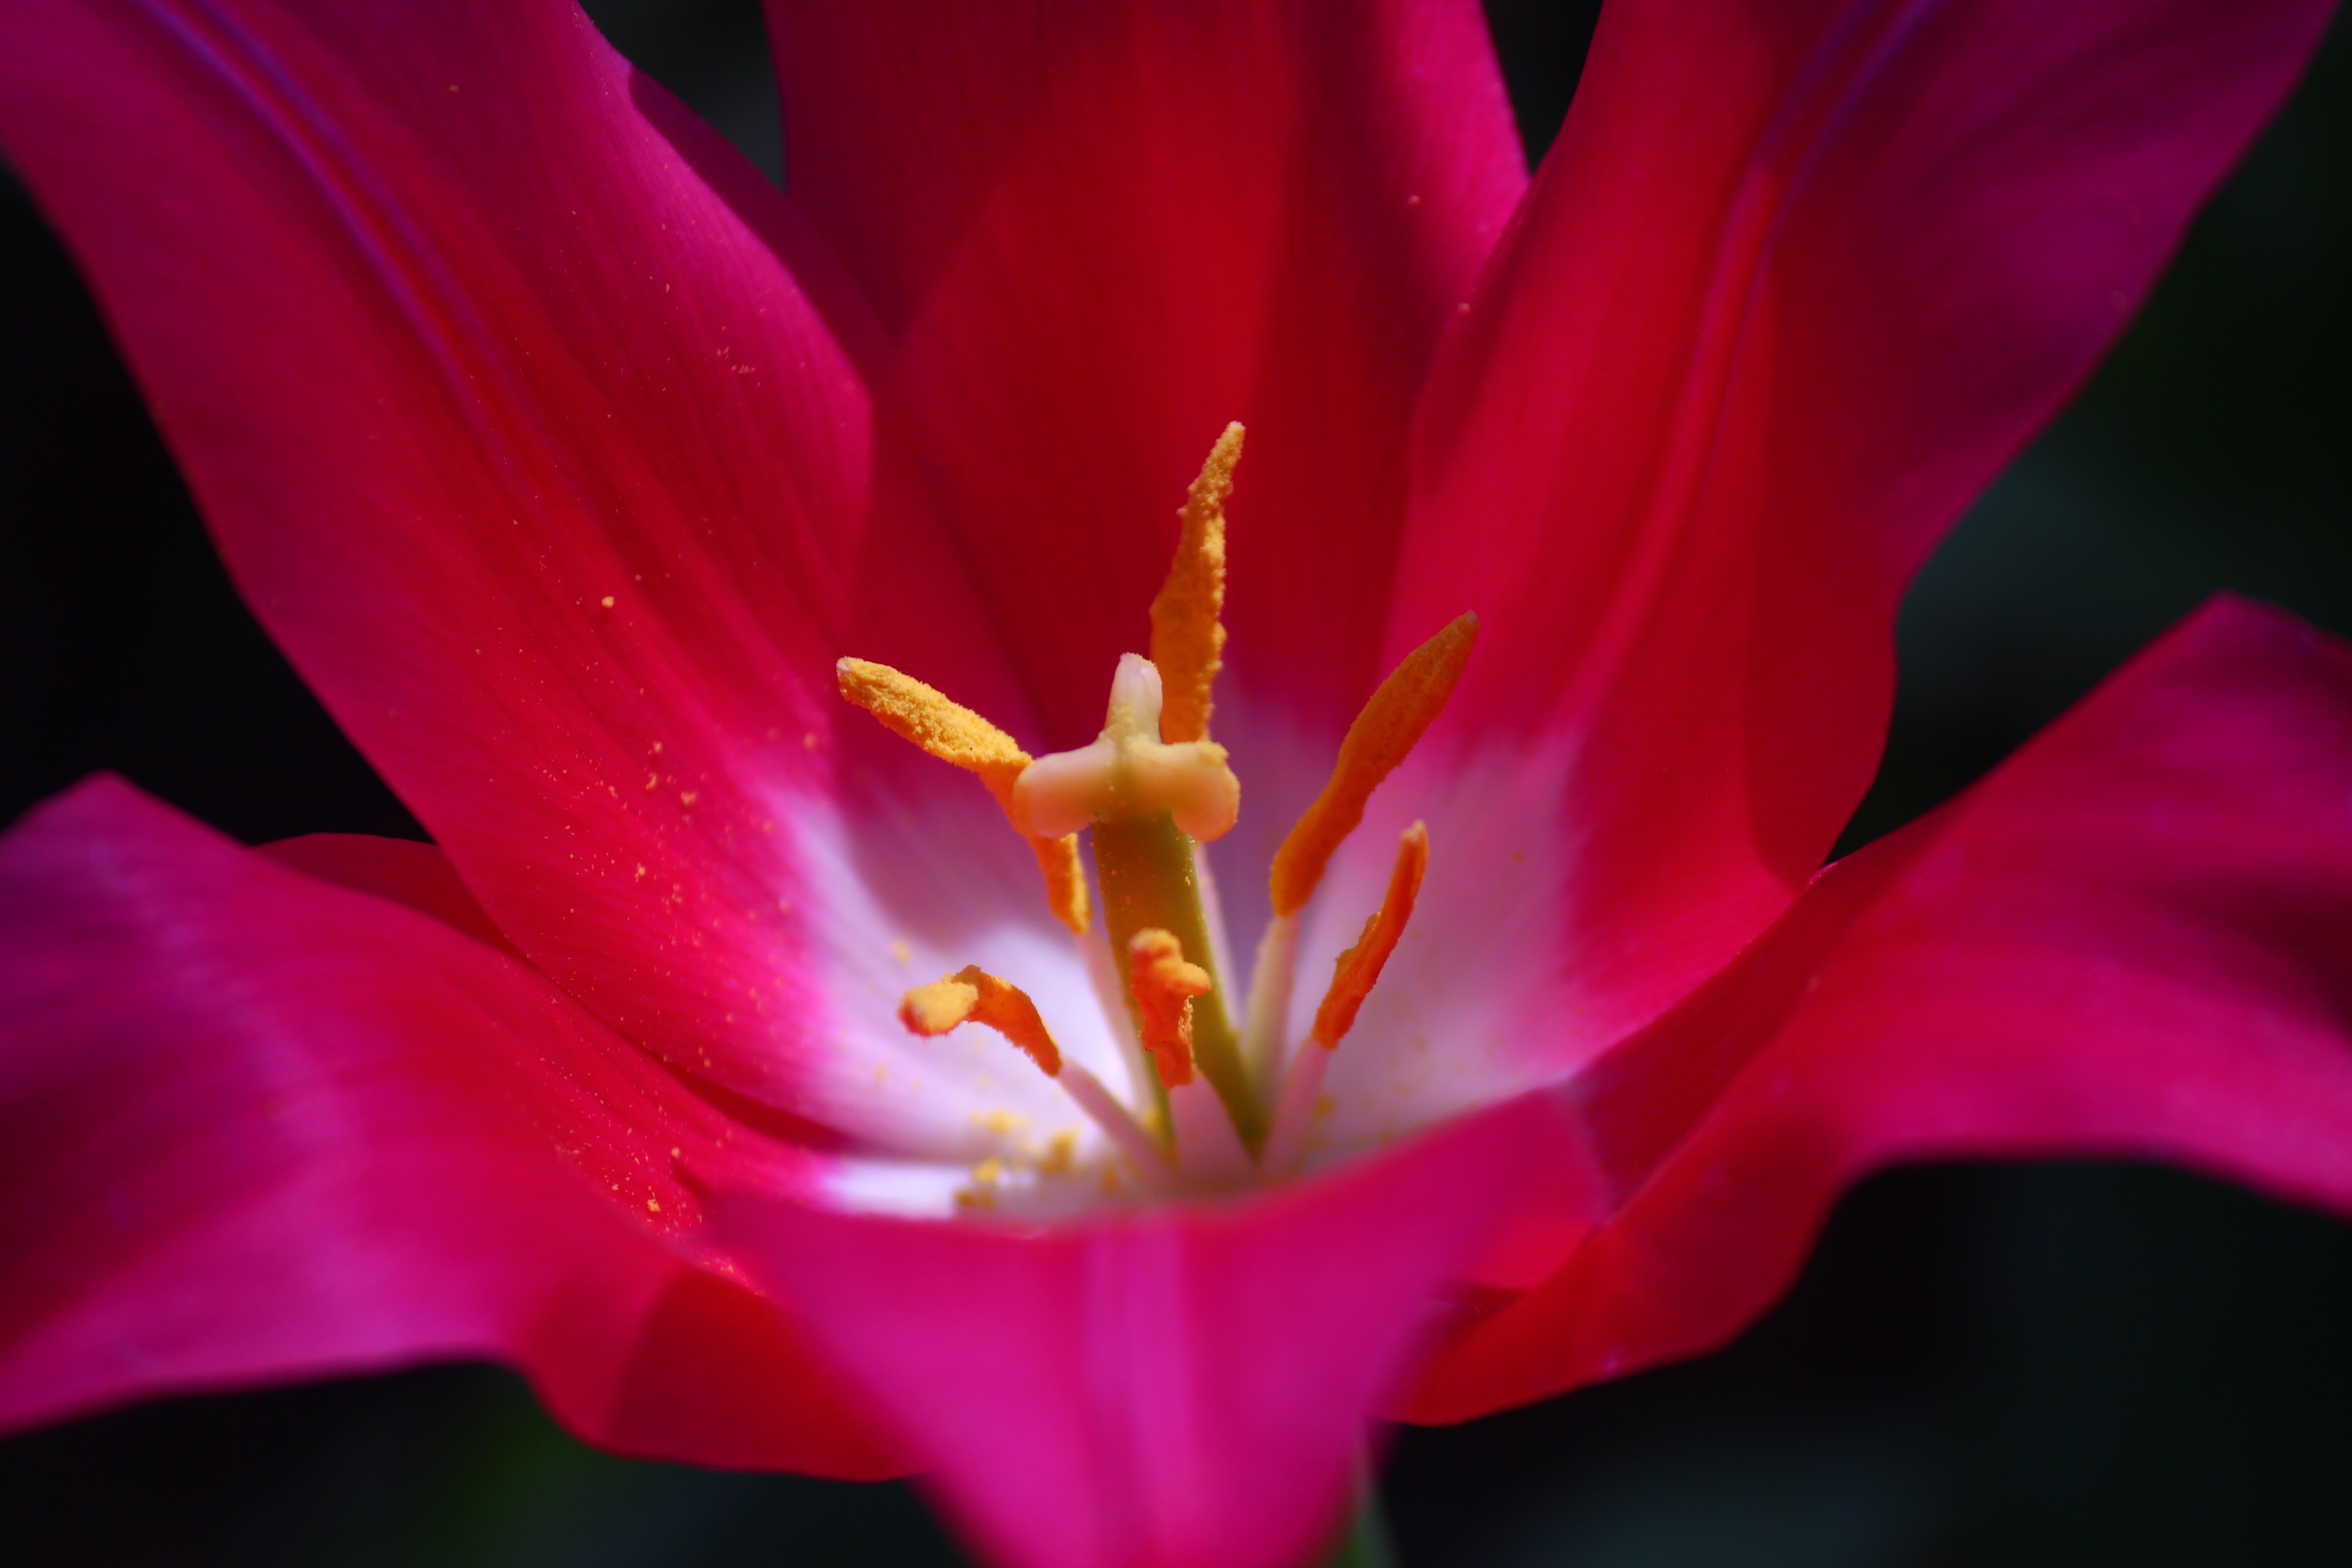
blossom, plant, photography, flower, petal, red, pink, flora, close up, tulips, macro photography, flowering plant, konya, plant stem, land plant